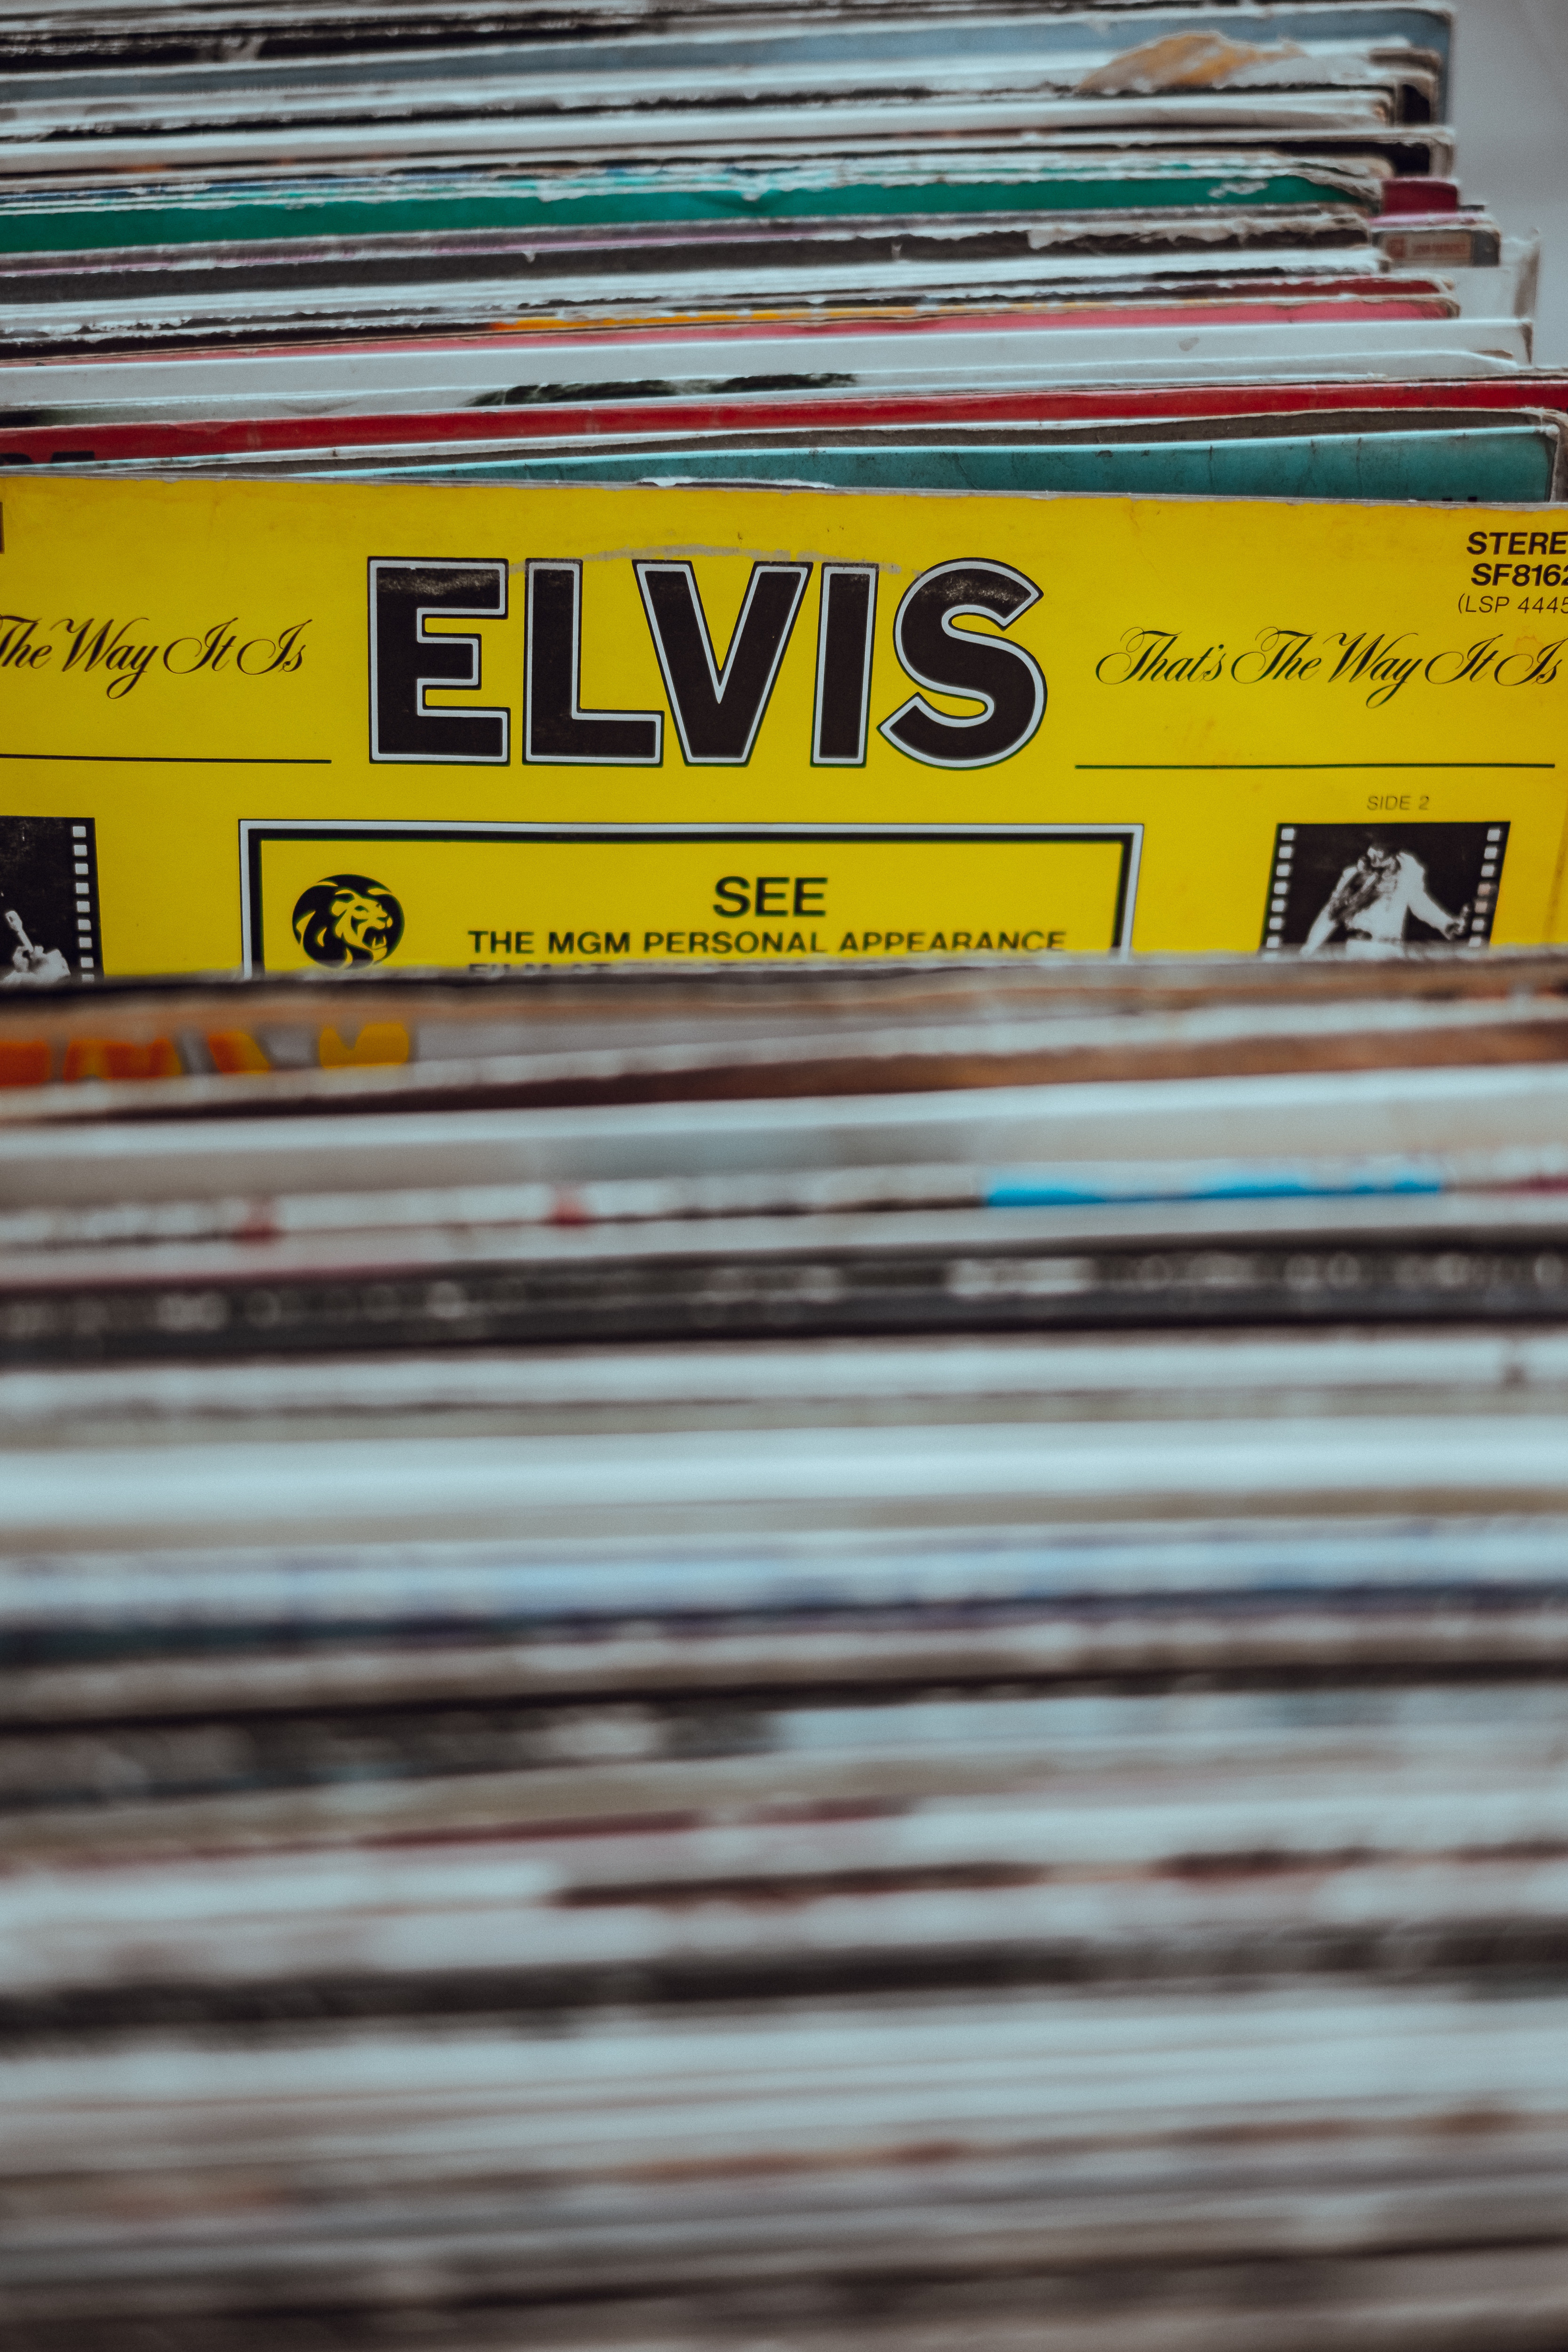
vehicle, paper